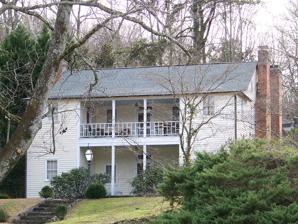
Building: Seven Hearths
Country: United States of America
Year built: 1800
Historic house in North Carolina, United States United States historic place Seven Hearths U.S. National Register of Historic Places Show map of North Carolina Show map of the United States Location North of Tryon at junction of U.S. Route 176 and Harmon Field Rd., near Tryon, North Carolina Coordinates 35°13′20″N 82°15′4″W / 35.22222°N 82.25111°W / 35.22222; -82.25111 Area 2 acres (0.81 ha) Built c. 1800 ( 1800 ) Architectural style Federal NRHP reference No. 76001333 Added to NRHP March 26, 1976 Seven Hearths is a historic plantation house located near Tryon , Polk County, North Carolina .  It was built about 1800 for Marvel (Marville) Mills - assumed built by his father Major William Mills, and is a two-story, five-bay, Federal style frame dwelling.  It has exterior gable end double shouldered chimneys and flanking one bay wide, one bay deep projections. It was added to the National Register of Historic Places in 1976. References